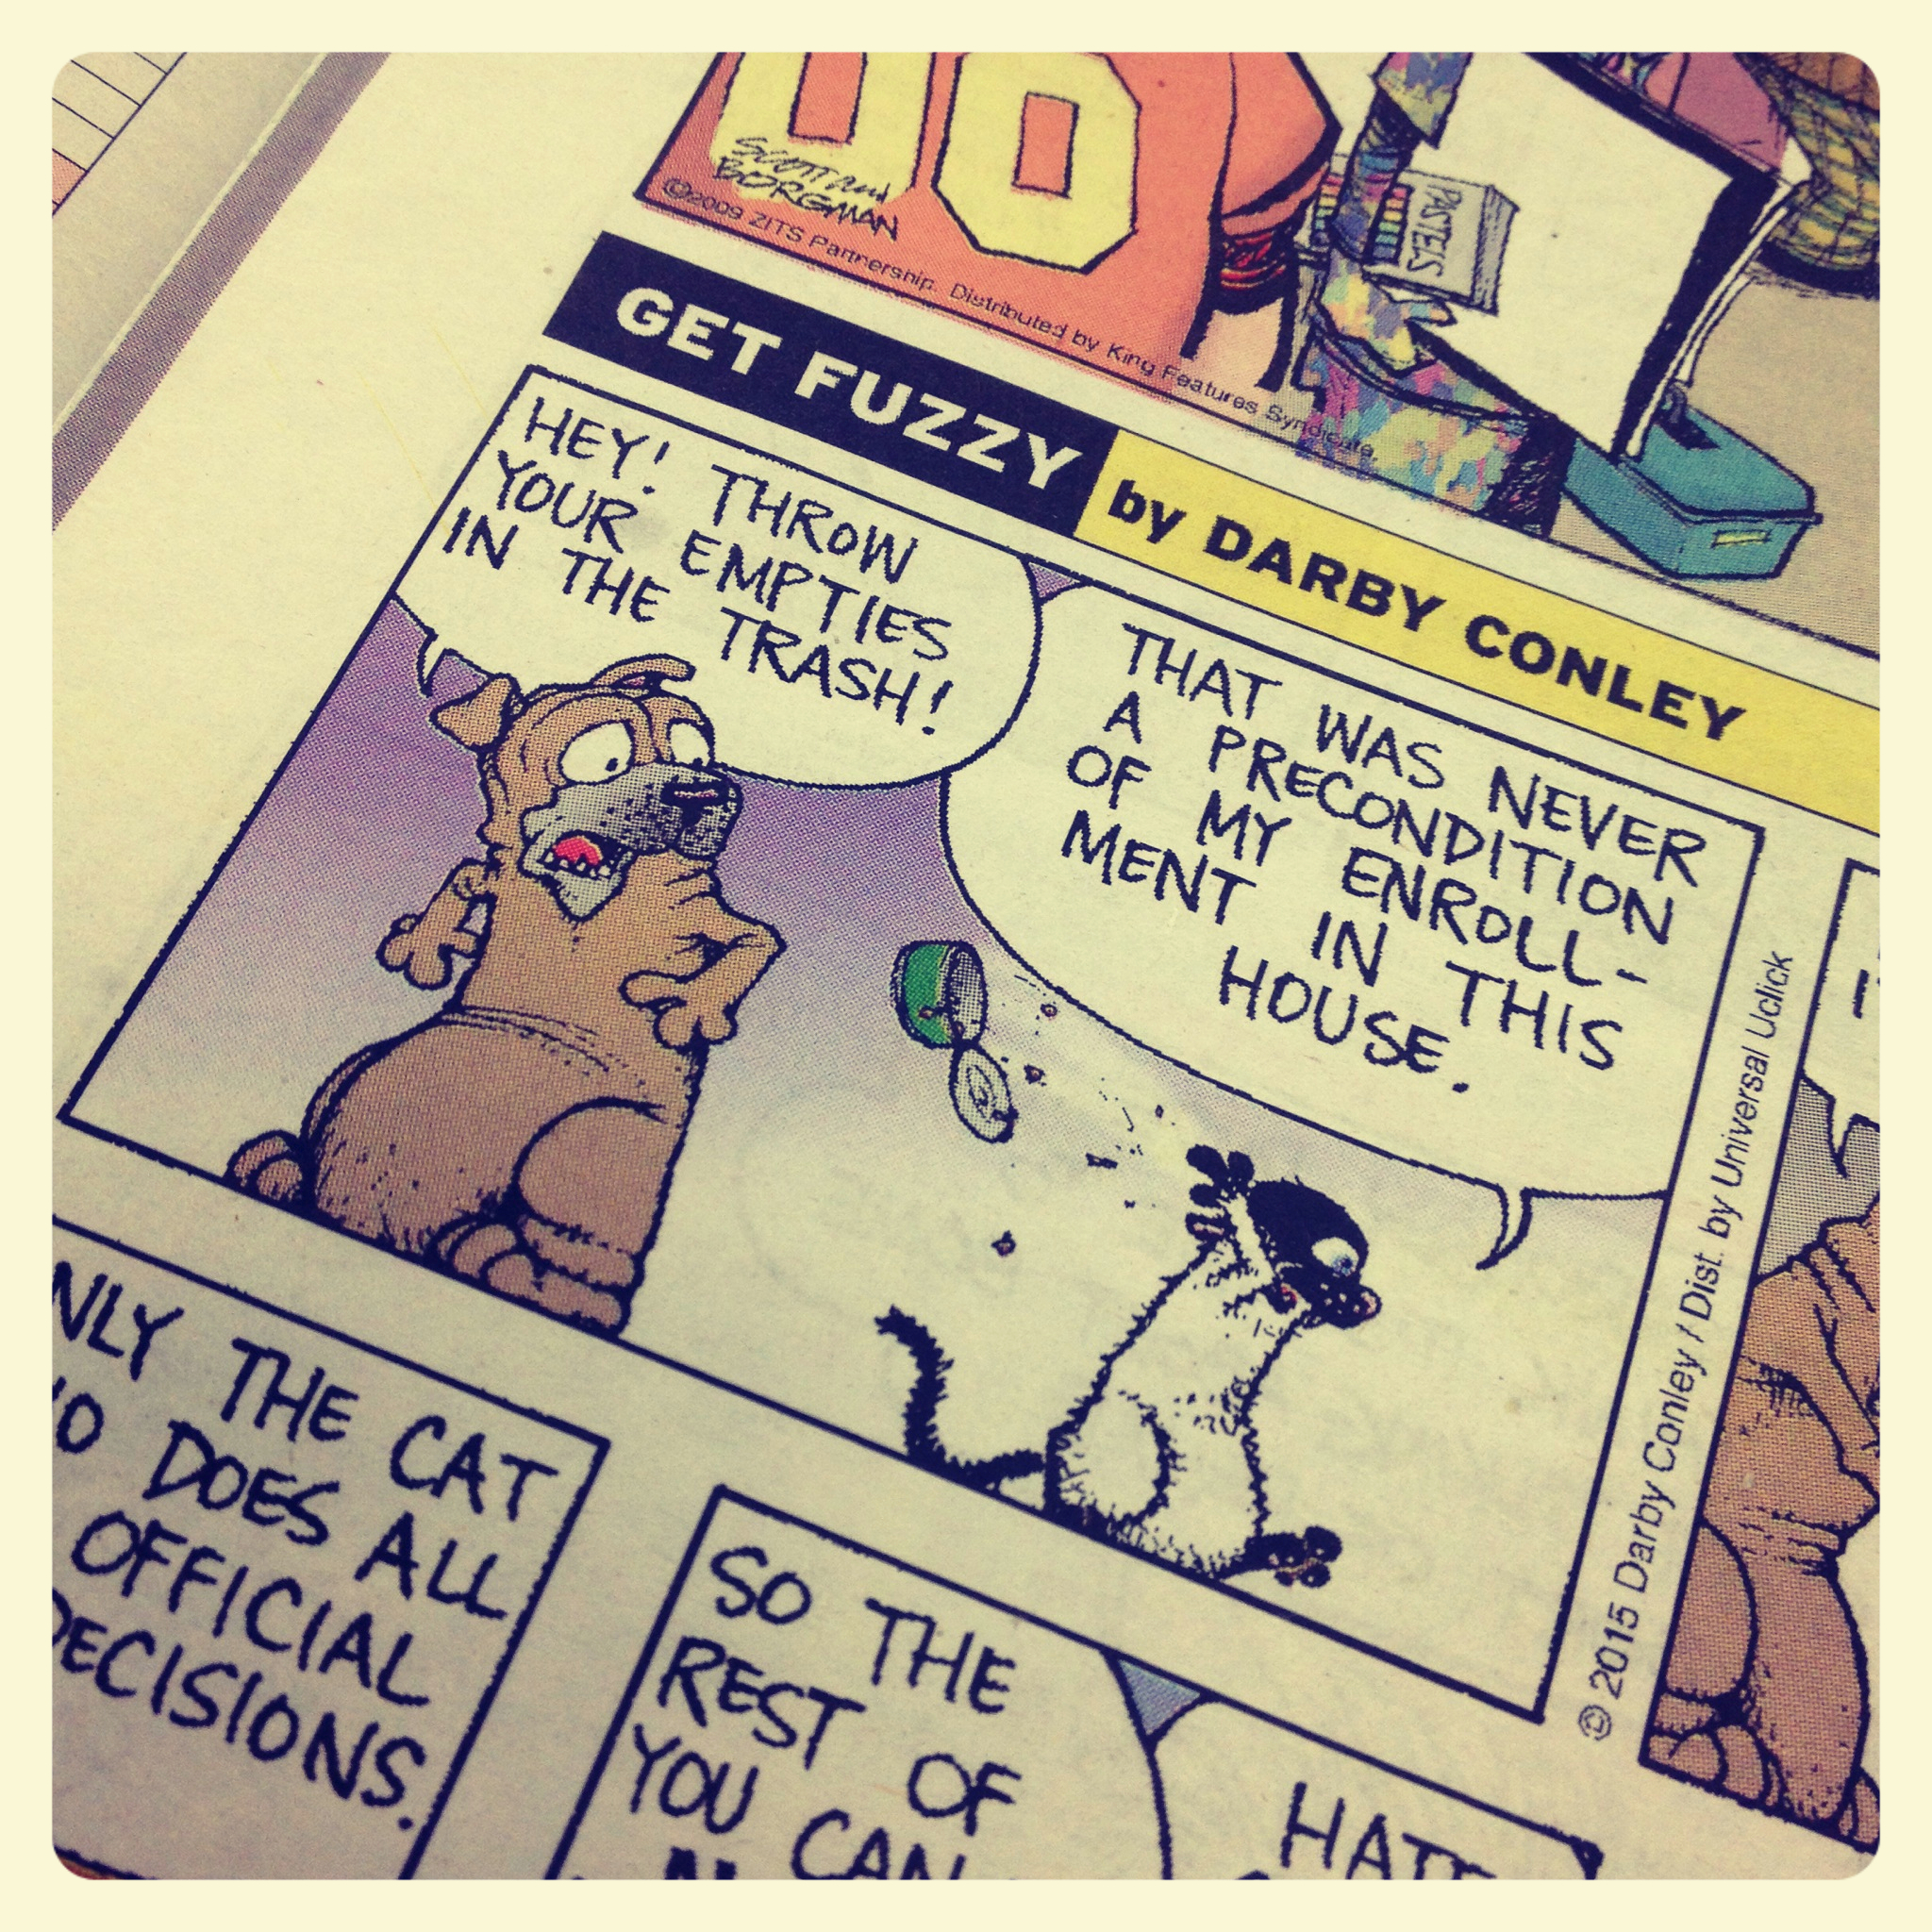
iphone, dog, newspaper, cat, satchel, comic, comics, strip, cartoon, fotor, piclab, funnies, bucky, getfuzzy, darbyconley